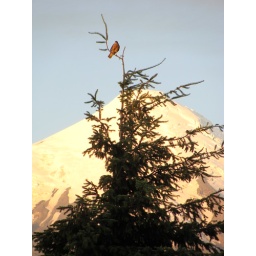
DSC03719 Bird in tree with Volcan Osorno in back ground